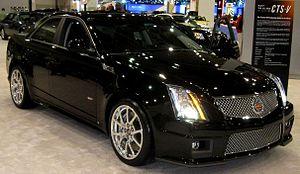
Le marché automobile français des voitures particulières en 2008 s'est établi à 2 050 289 unités vendues, soit une baisse de 0,7 % par rapport à 2007.